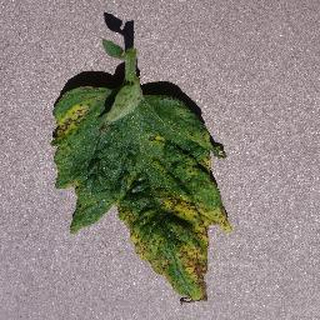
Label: tomato_septoria_leaf_spot